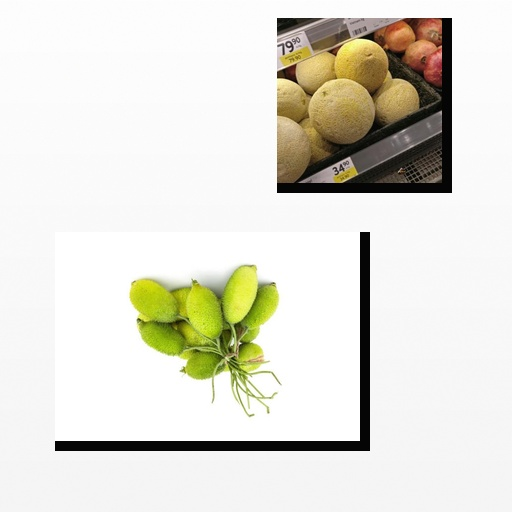
Food items: melon, spiny_gourd